Dwight Smith Young

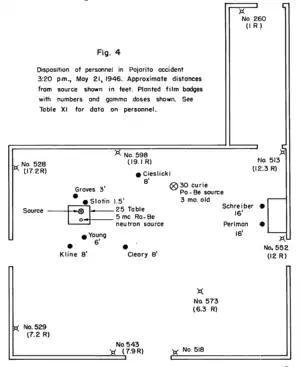
A diagram showing those present at the accident and their approximate distance from the source of the radiation burst.

On May 21, 1946, Young was present with six colleagues at Project Y's Omega Site as Louis Slotin performed an experiment that involved the creation of one of the first steps of a fission reaction by placing two beryllium hemispheric shells around a plutonium core. Holding the upper hemisphere with his left hand through a thumb hole at the top, Slotin maintained the separation of the beryllium shells using the blade of a screwdriver with his right hand, having removed the shims normally used to maintain separation. At exactly 15:20 the screwdriver slipped out from between the hemispheres, causing the upper beryllium shell to close down on the lower shell and triggering a prompt critical reaction and an accompanying burst of nuclear radiation. Young, the third-closest person to the burst, ran out of the building and stopped behind an earth barricade before returning to check for those that might still be inside.